Sylphia (video game)

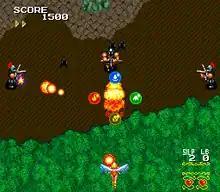
Gameplay screenshot of the first stage in "Sylphia".

"Sylphia" is set in a classical Greek setting, during a time when gods and humans coexisted. Hades, god of the underworld, falls under the influence of monsters once defeated by the gods on account of a mysterious mask, and begins sending those monsters out to ransack and dominate the land above, forcing the gods to retreat to Mount Olympus. The game stars a Hellenic woman named Silphia whose city is attacked by these underworld forces. The young maiden warrior is reincarnated as a demigoddess under Zeus after her demise in battle, tasked with destroying the monstrous armies and putting an end to Hades' madness. She is given wings similar to a dragonfly, allowing her to fly. She must then free the rest of the Greek world from the forces of Hades, facing off against mythological figures including giants, a Minotaur, a griffin, and Talos.